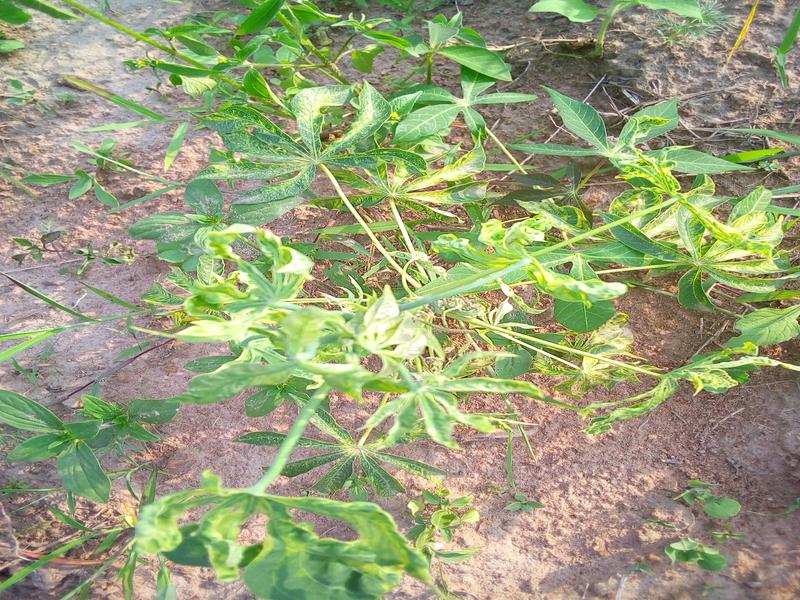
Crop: cassava
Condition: mosaic_disease